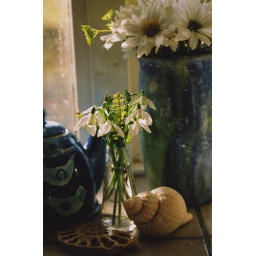
January sunshine streaming in through the kitchen window